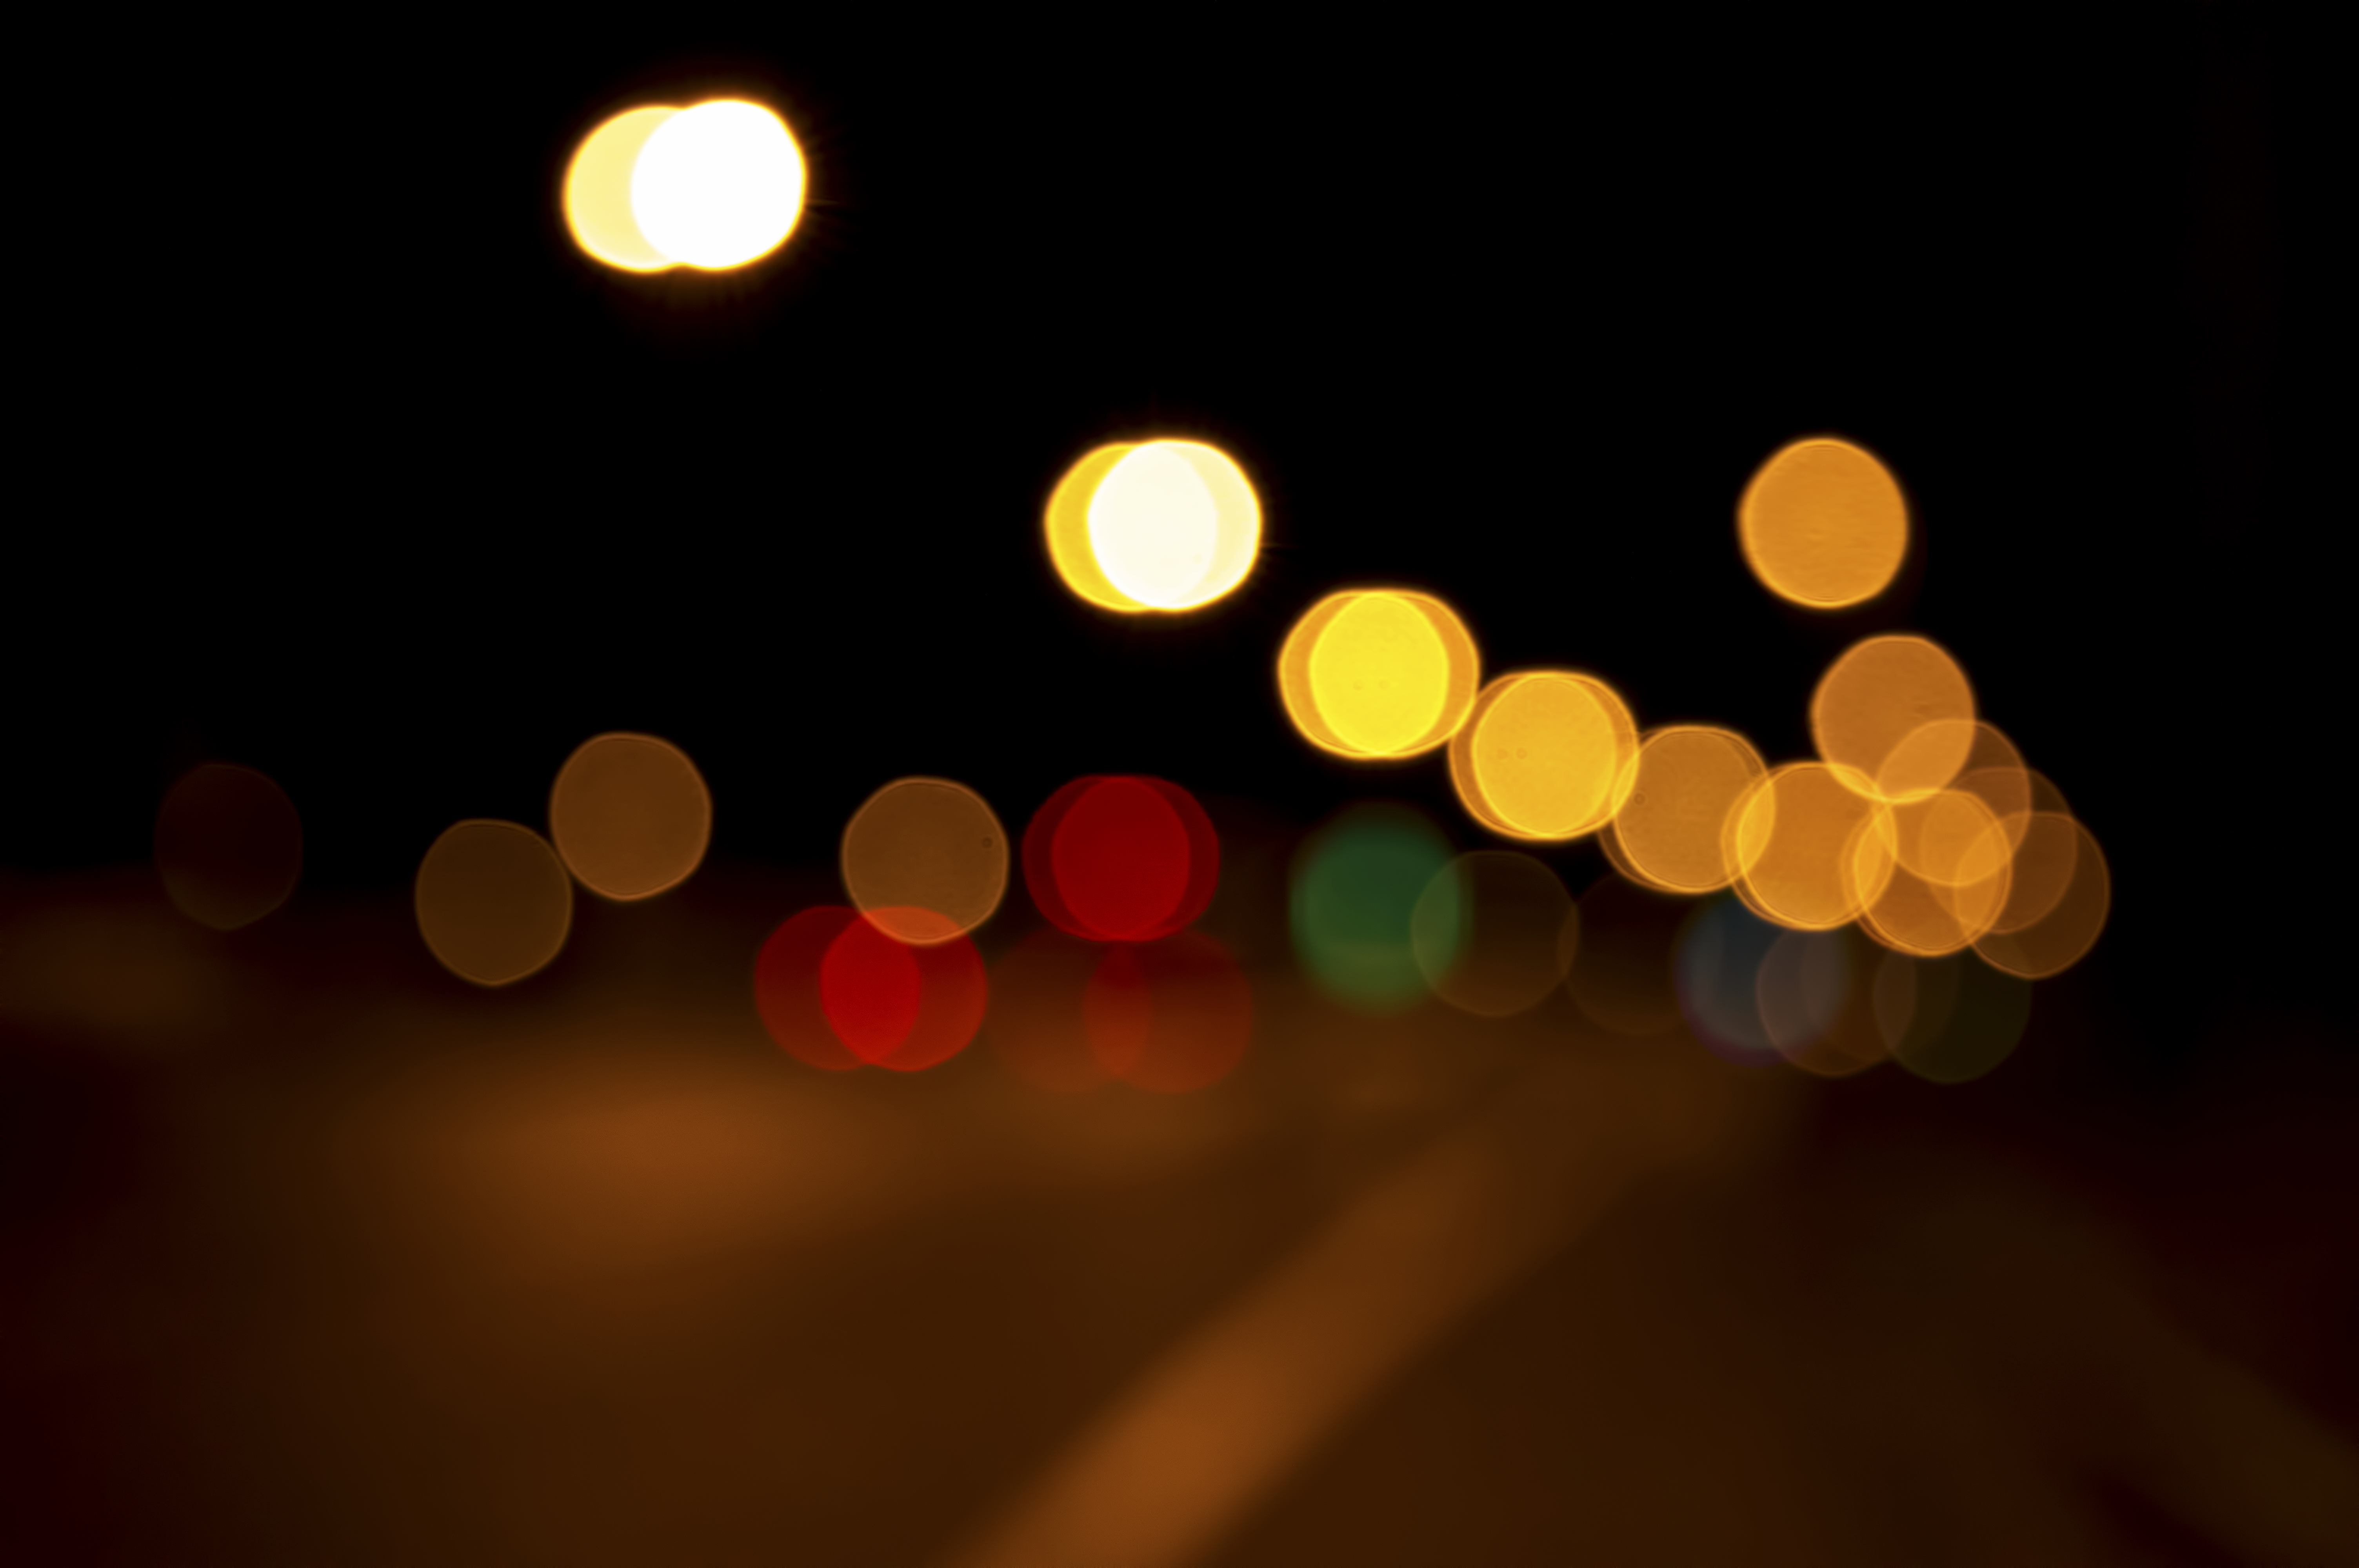
light, night, sunlight, highway, city, dark, line, color, darkness, yellow, lighting, circle, lights, finland, helsinki, shape, motorway, macro photography, computer wallpaper